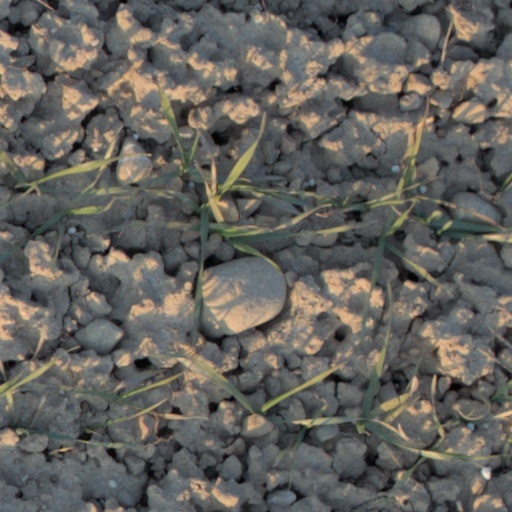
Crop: wheat